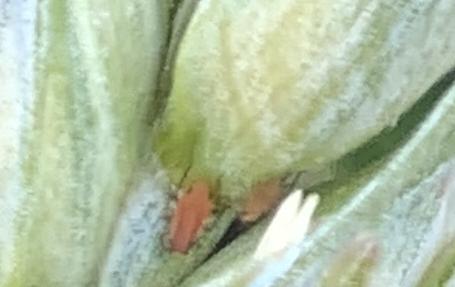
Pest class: english_grain_aphid